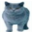
Label: cat